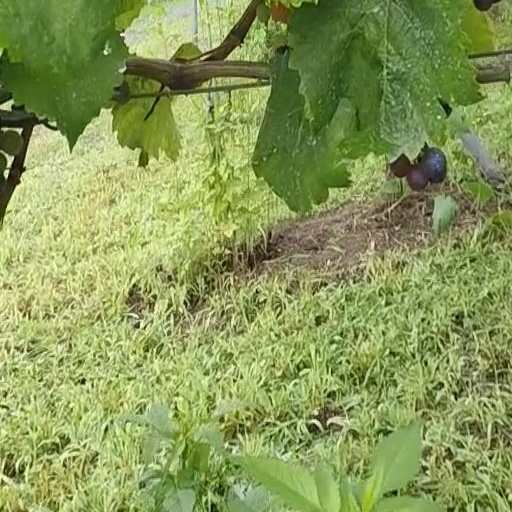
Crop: grape